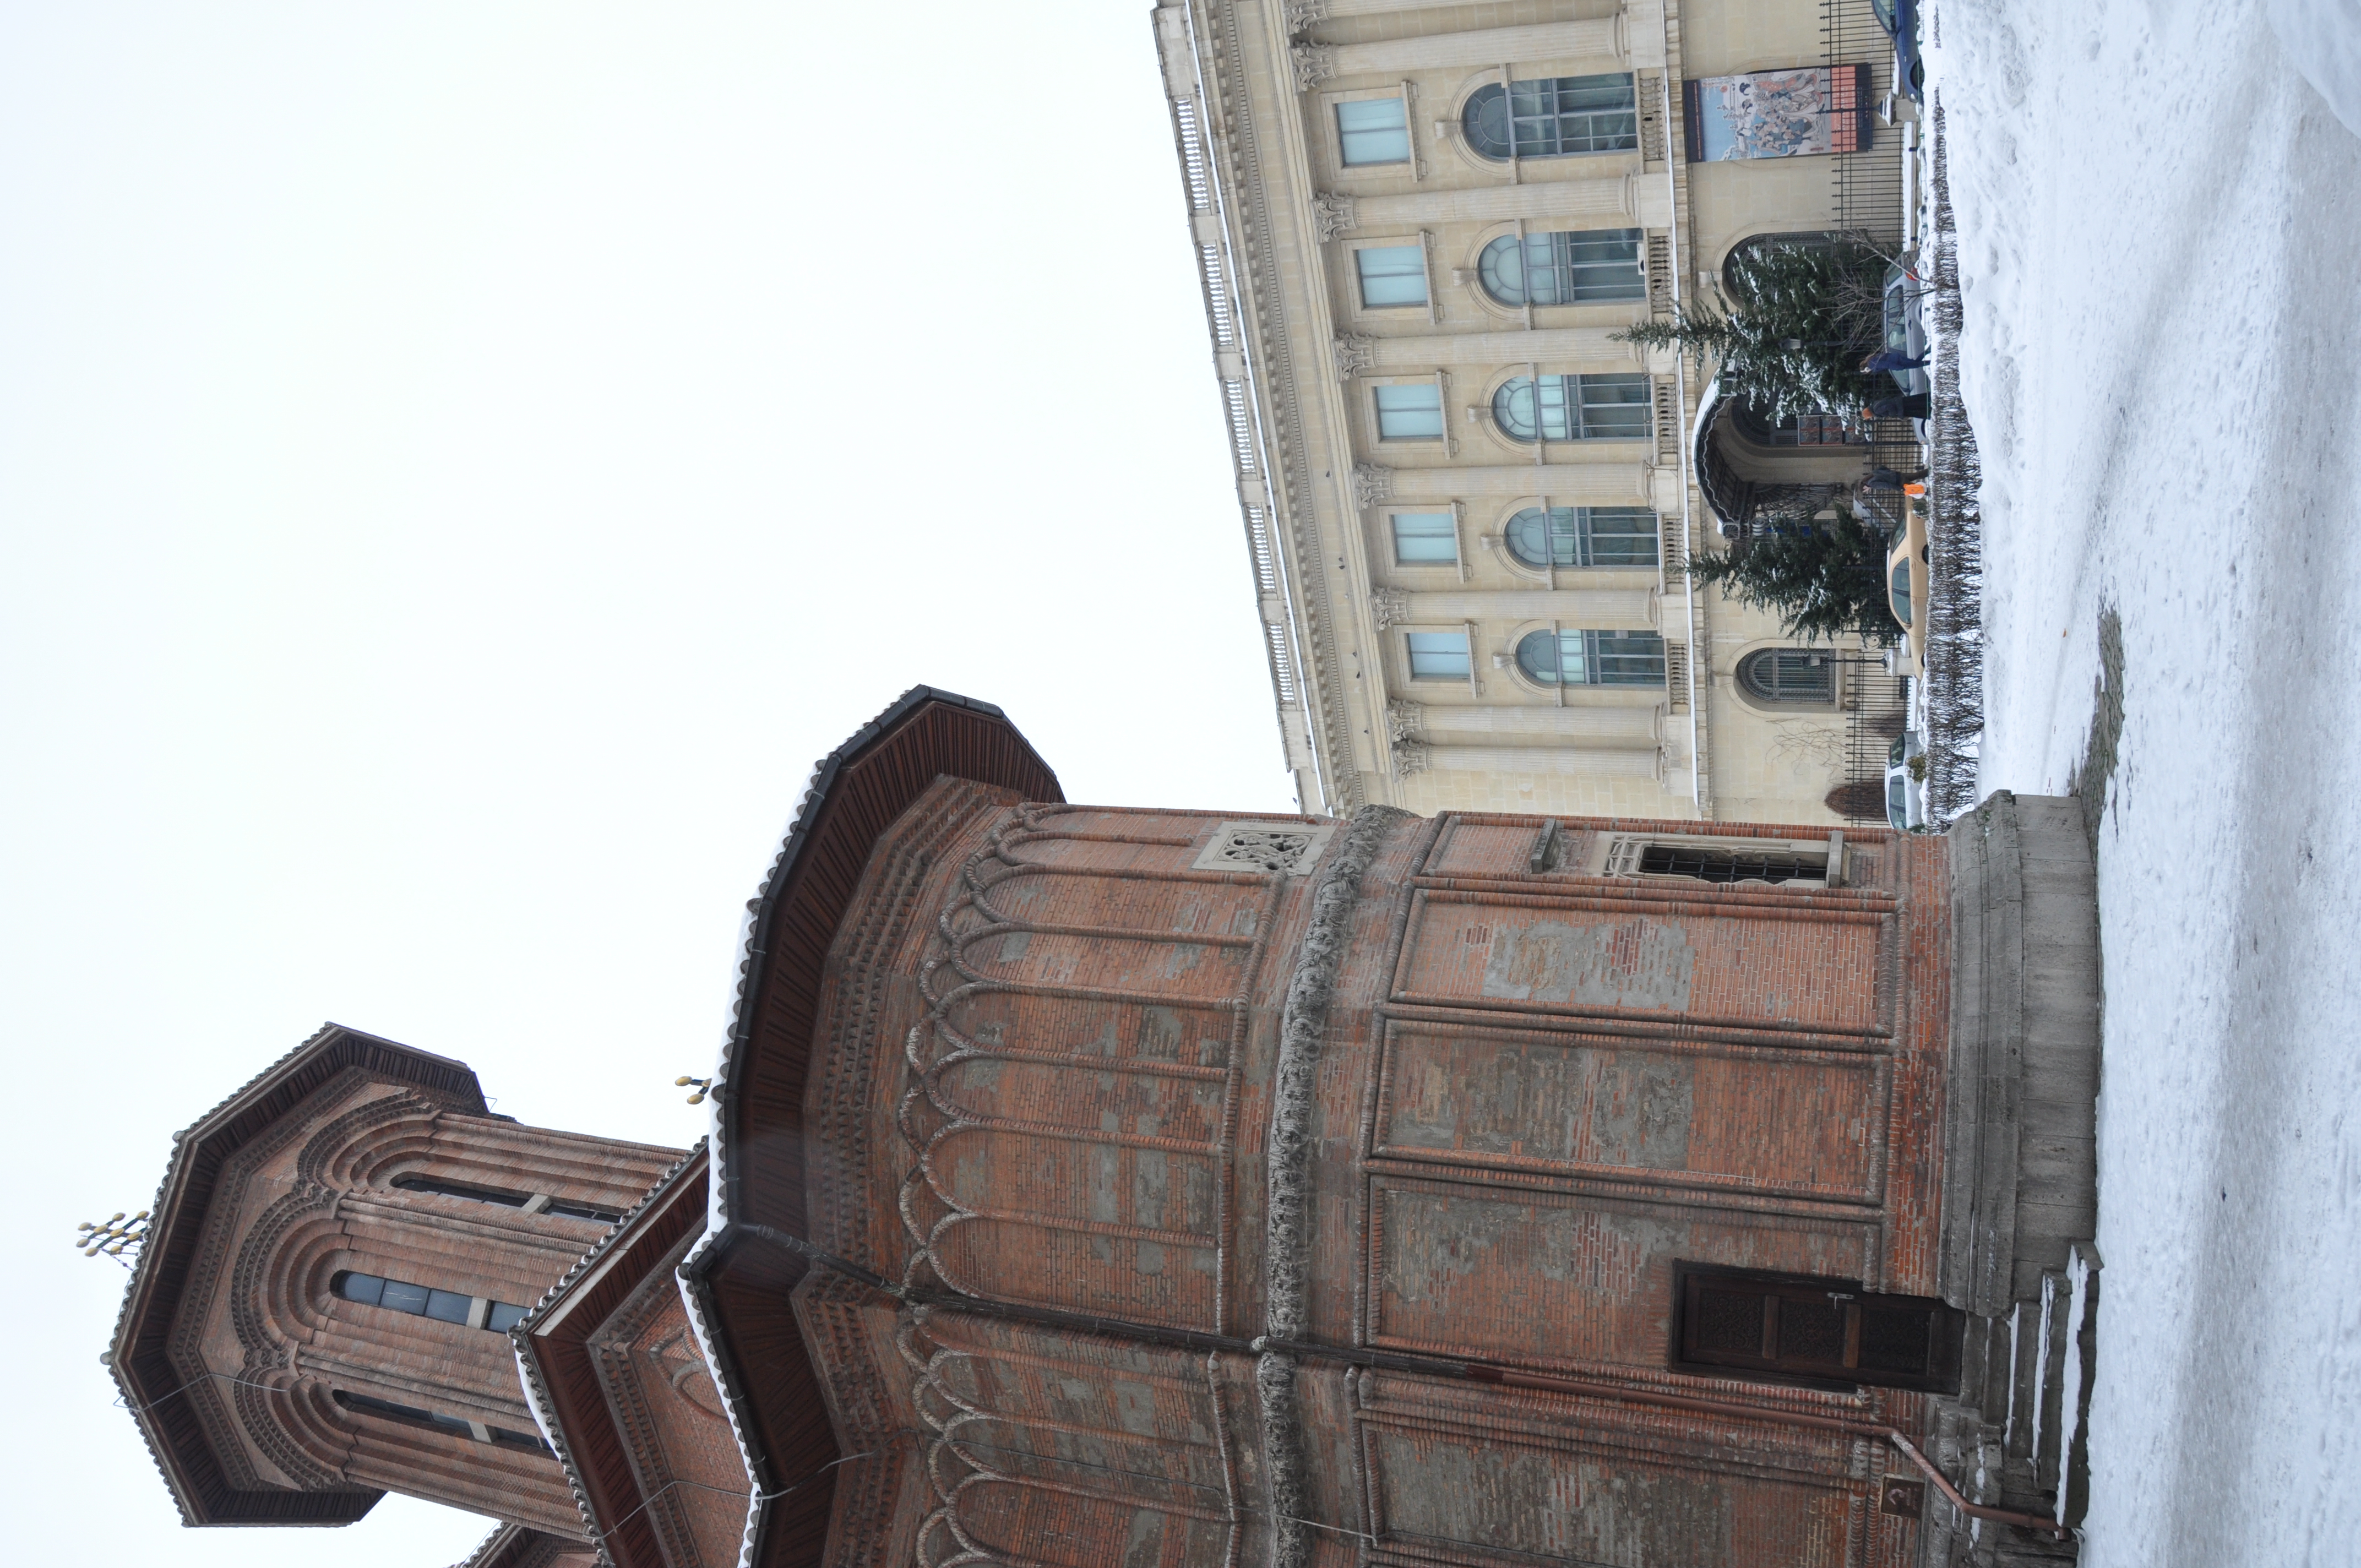
snow, winter, architecture, photography, town, building, photo, religion, landmark, church, christian, place of worship, photos, religious, free, cool image, de, churches, fotografie, christianity, romana, style, orthodox, eastern, romania, bucharest, bor, biserica, arhitectura, orthodoxy, romanian, ortodoxa, ortodoxia, ortodoxie, cretinism, cretin, ecclesiastical, bisericeasc, cladire, edificiu, bucuresti, brancovenesc, cretulescu, kretzulescu, kretulescu, cretzulescu, ancient history